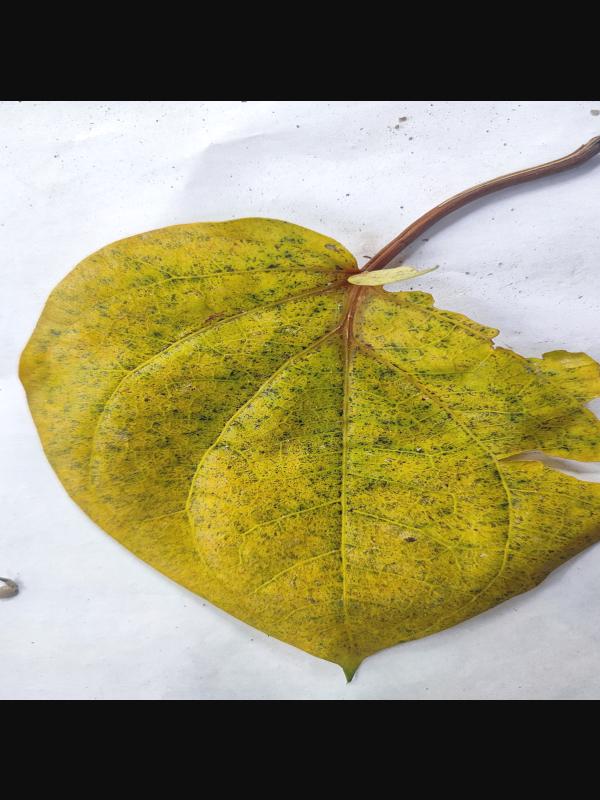
Label: Dried_Leaf